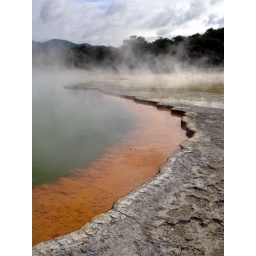
The effervescent bottle green pool is edged by burnt orange 'coral'